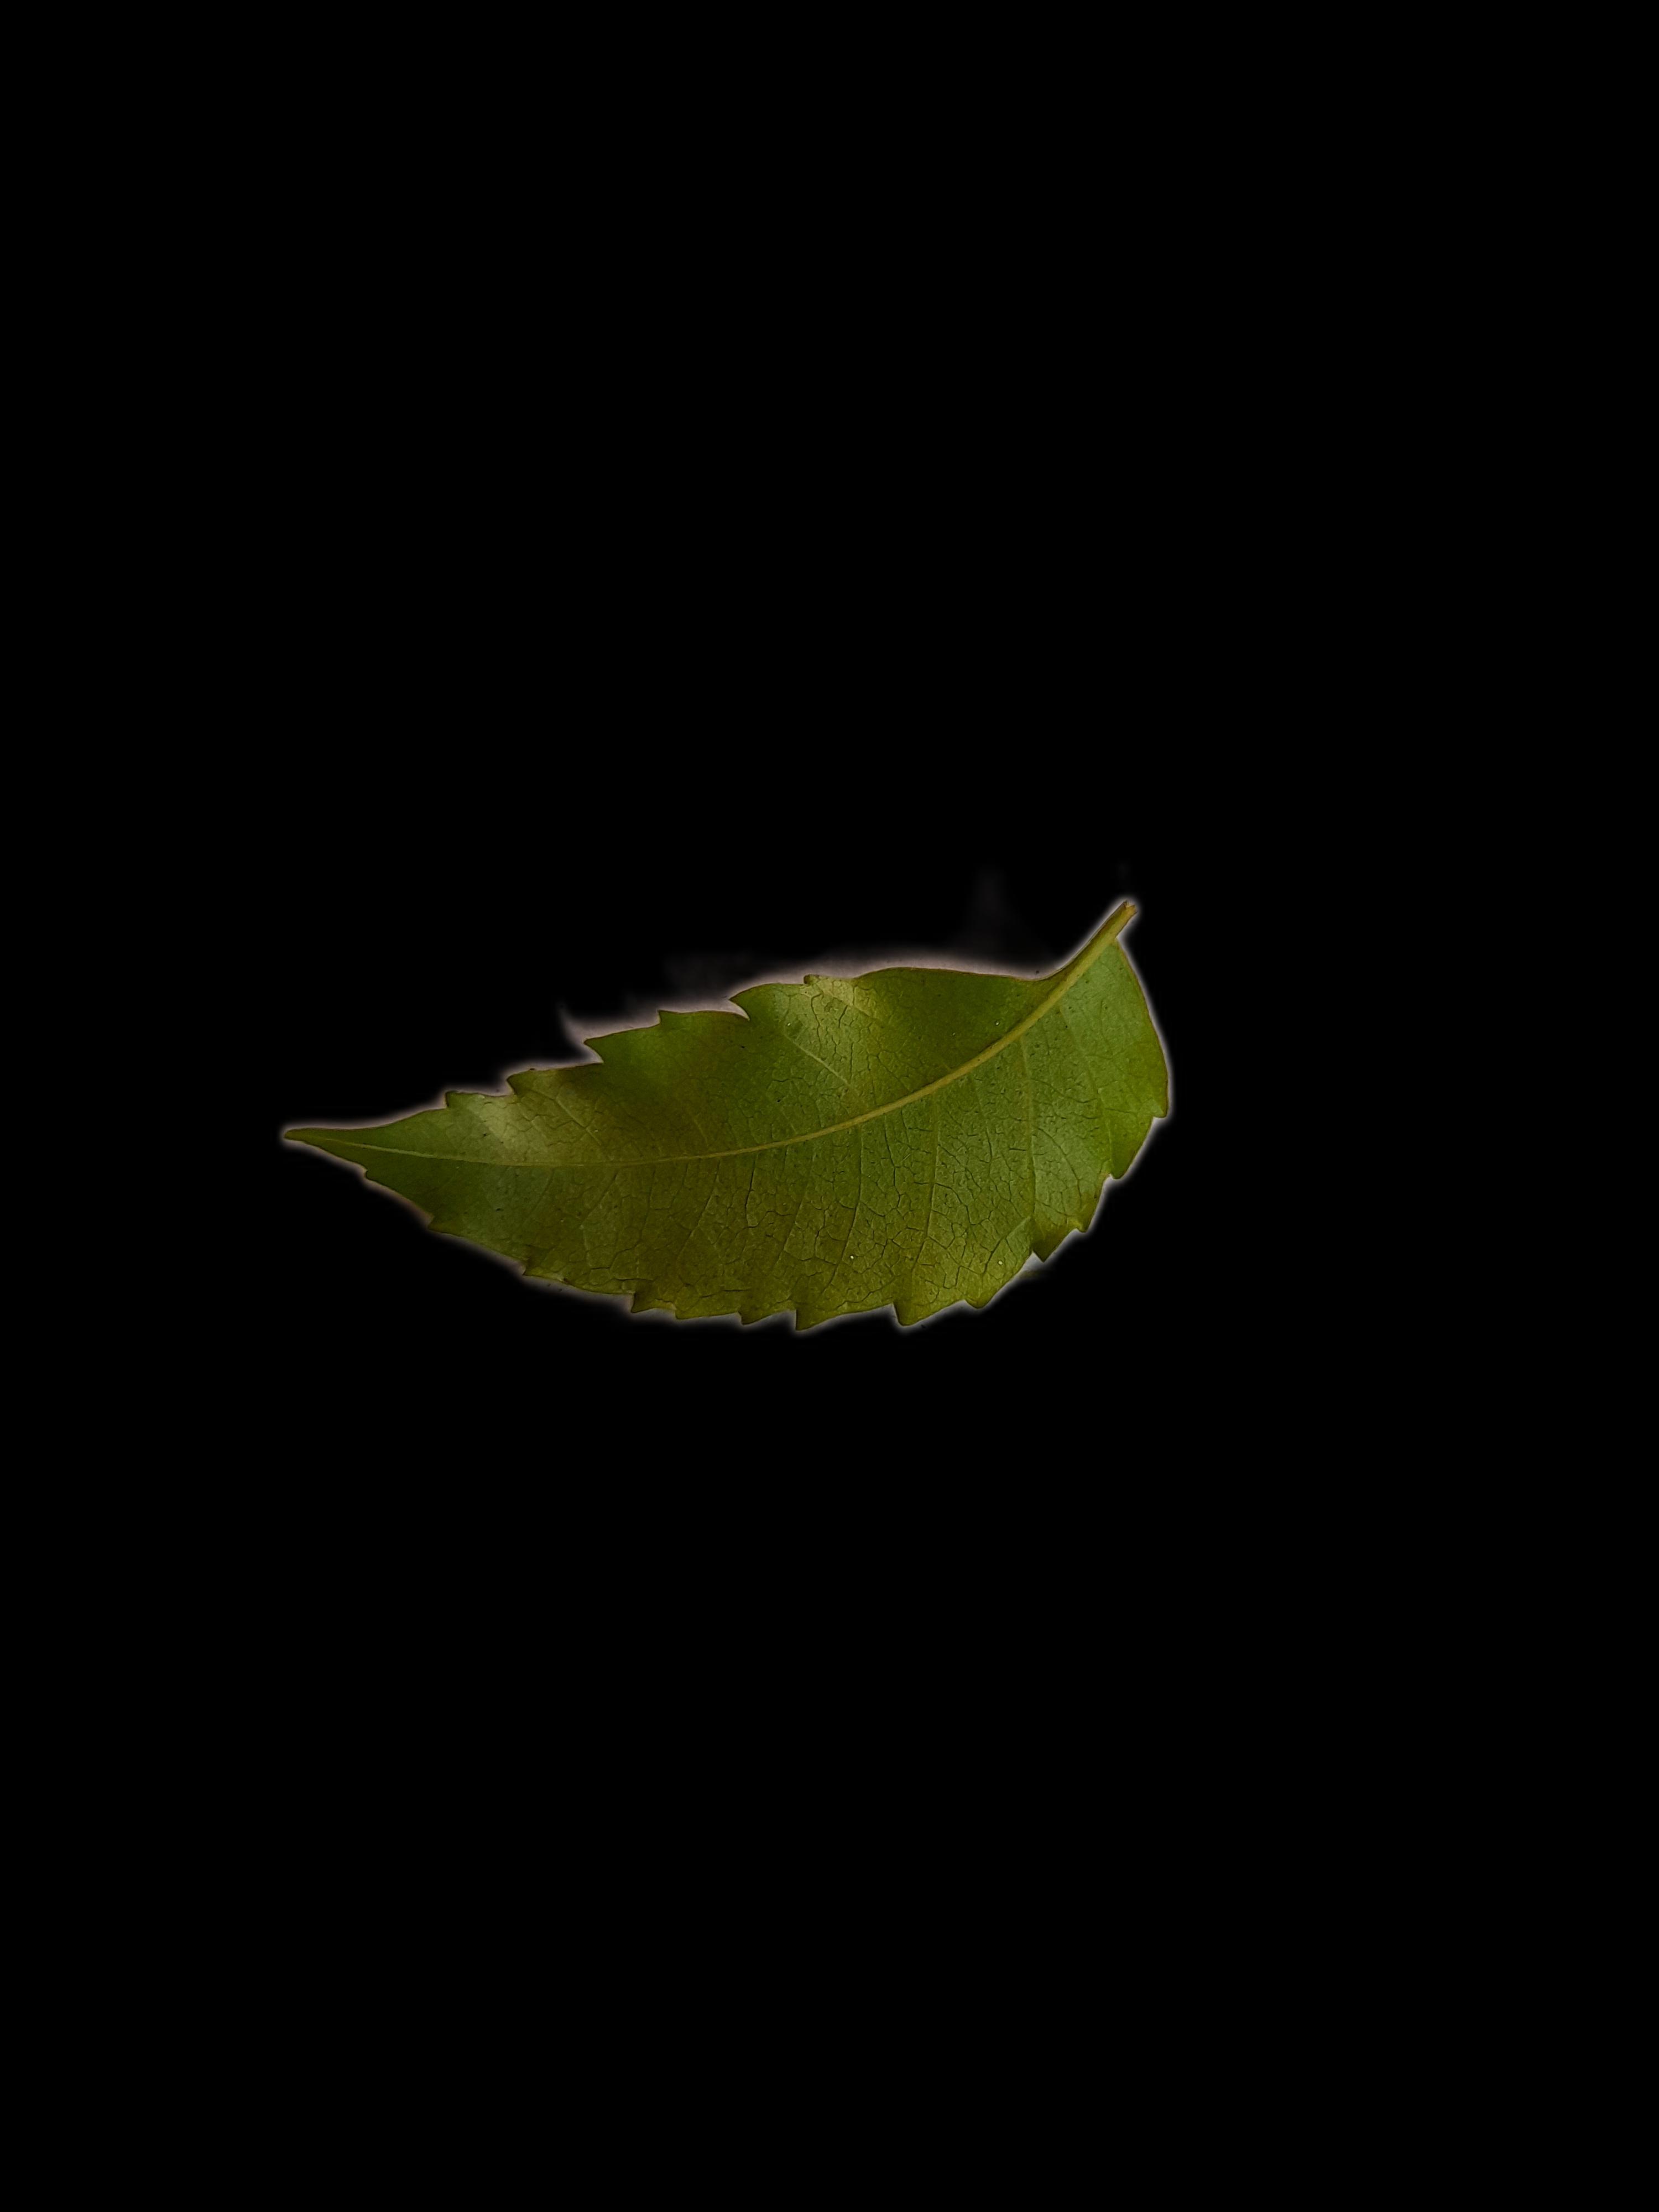
Plant: Neem